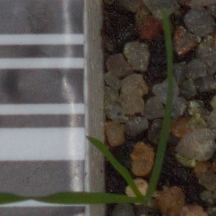
Label: loose_silkybent